Huairou–Miyun line

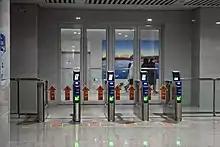
BCR card or QR code entrance of Qinghe Railway Station

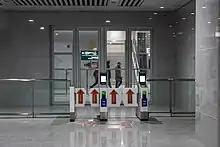
Ticket or ID document entrance of Qinghe Railway Station

The ticket pricing of the Huairou-Miyun Line is the same as that of the Beijing Subway network. For example, the ticket price of Qinghe - Gubeikou is 12 CNY. Special half-price ticket of children and disabled soldiers is sold on the 12306 website, 12306 mobile application and in all railway ticket offices. Users of Beijing Suburban Railway Card and users of the Yitongxing mobile app enjoy the same preferential policy of Beijing Subway accumulated consumption discount. Passengers have to purchase a ticket and get in the station after verifying identity documents if they purchase the tickets online or in the ticket offices. Passengers do not need to seat in number. Passengers can pay the fare by Beijing Suburban Railway Card, QR code generated by Yitongxing mobile app, an online-purchased ticket or in all China Railway ticket offices by cash, bank card, WeChat Pay or Alipay. Passengers have to swipe the traffic card or document of identification (if the ticket was purchased online) or scan the QR code while entering and leaving the stations.